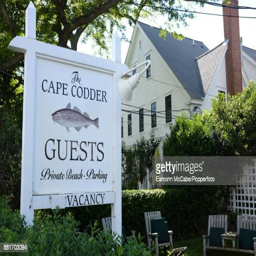
general view of a guest house